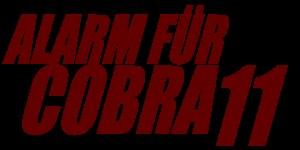
Alerte Cobra est une série d'action allemande créée par Claude Cueni en 1996, et diffusée depuis le 12 mars 1996 sur la chaîne RTL.